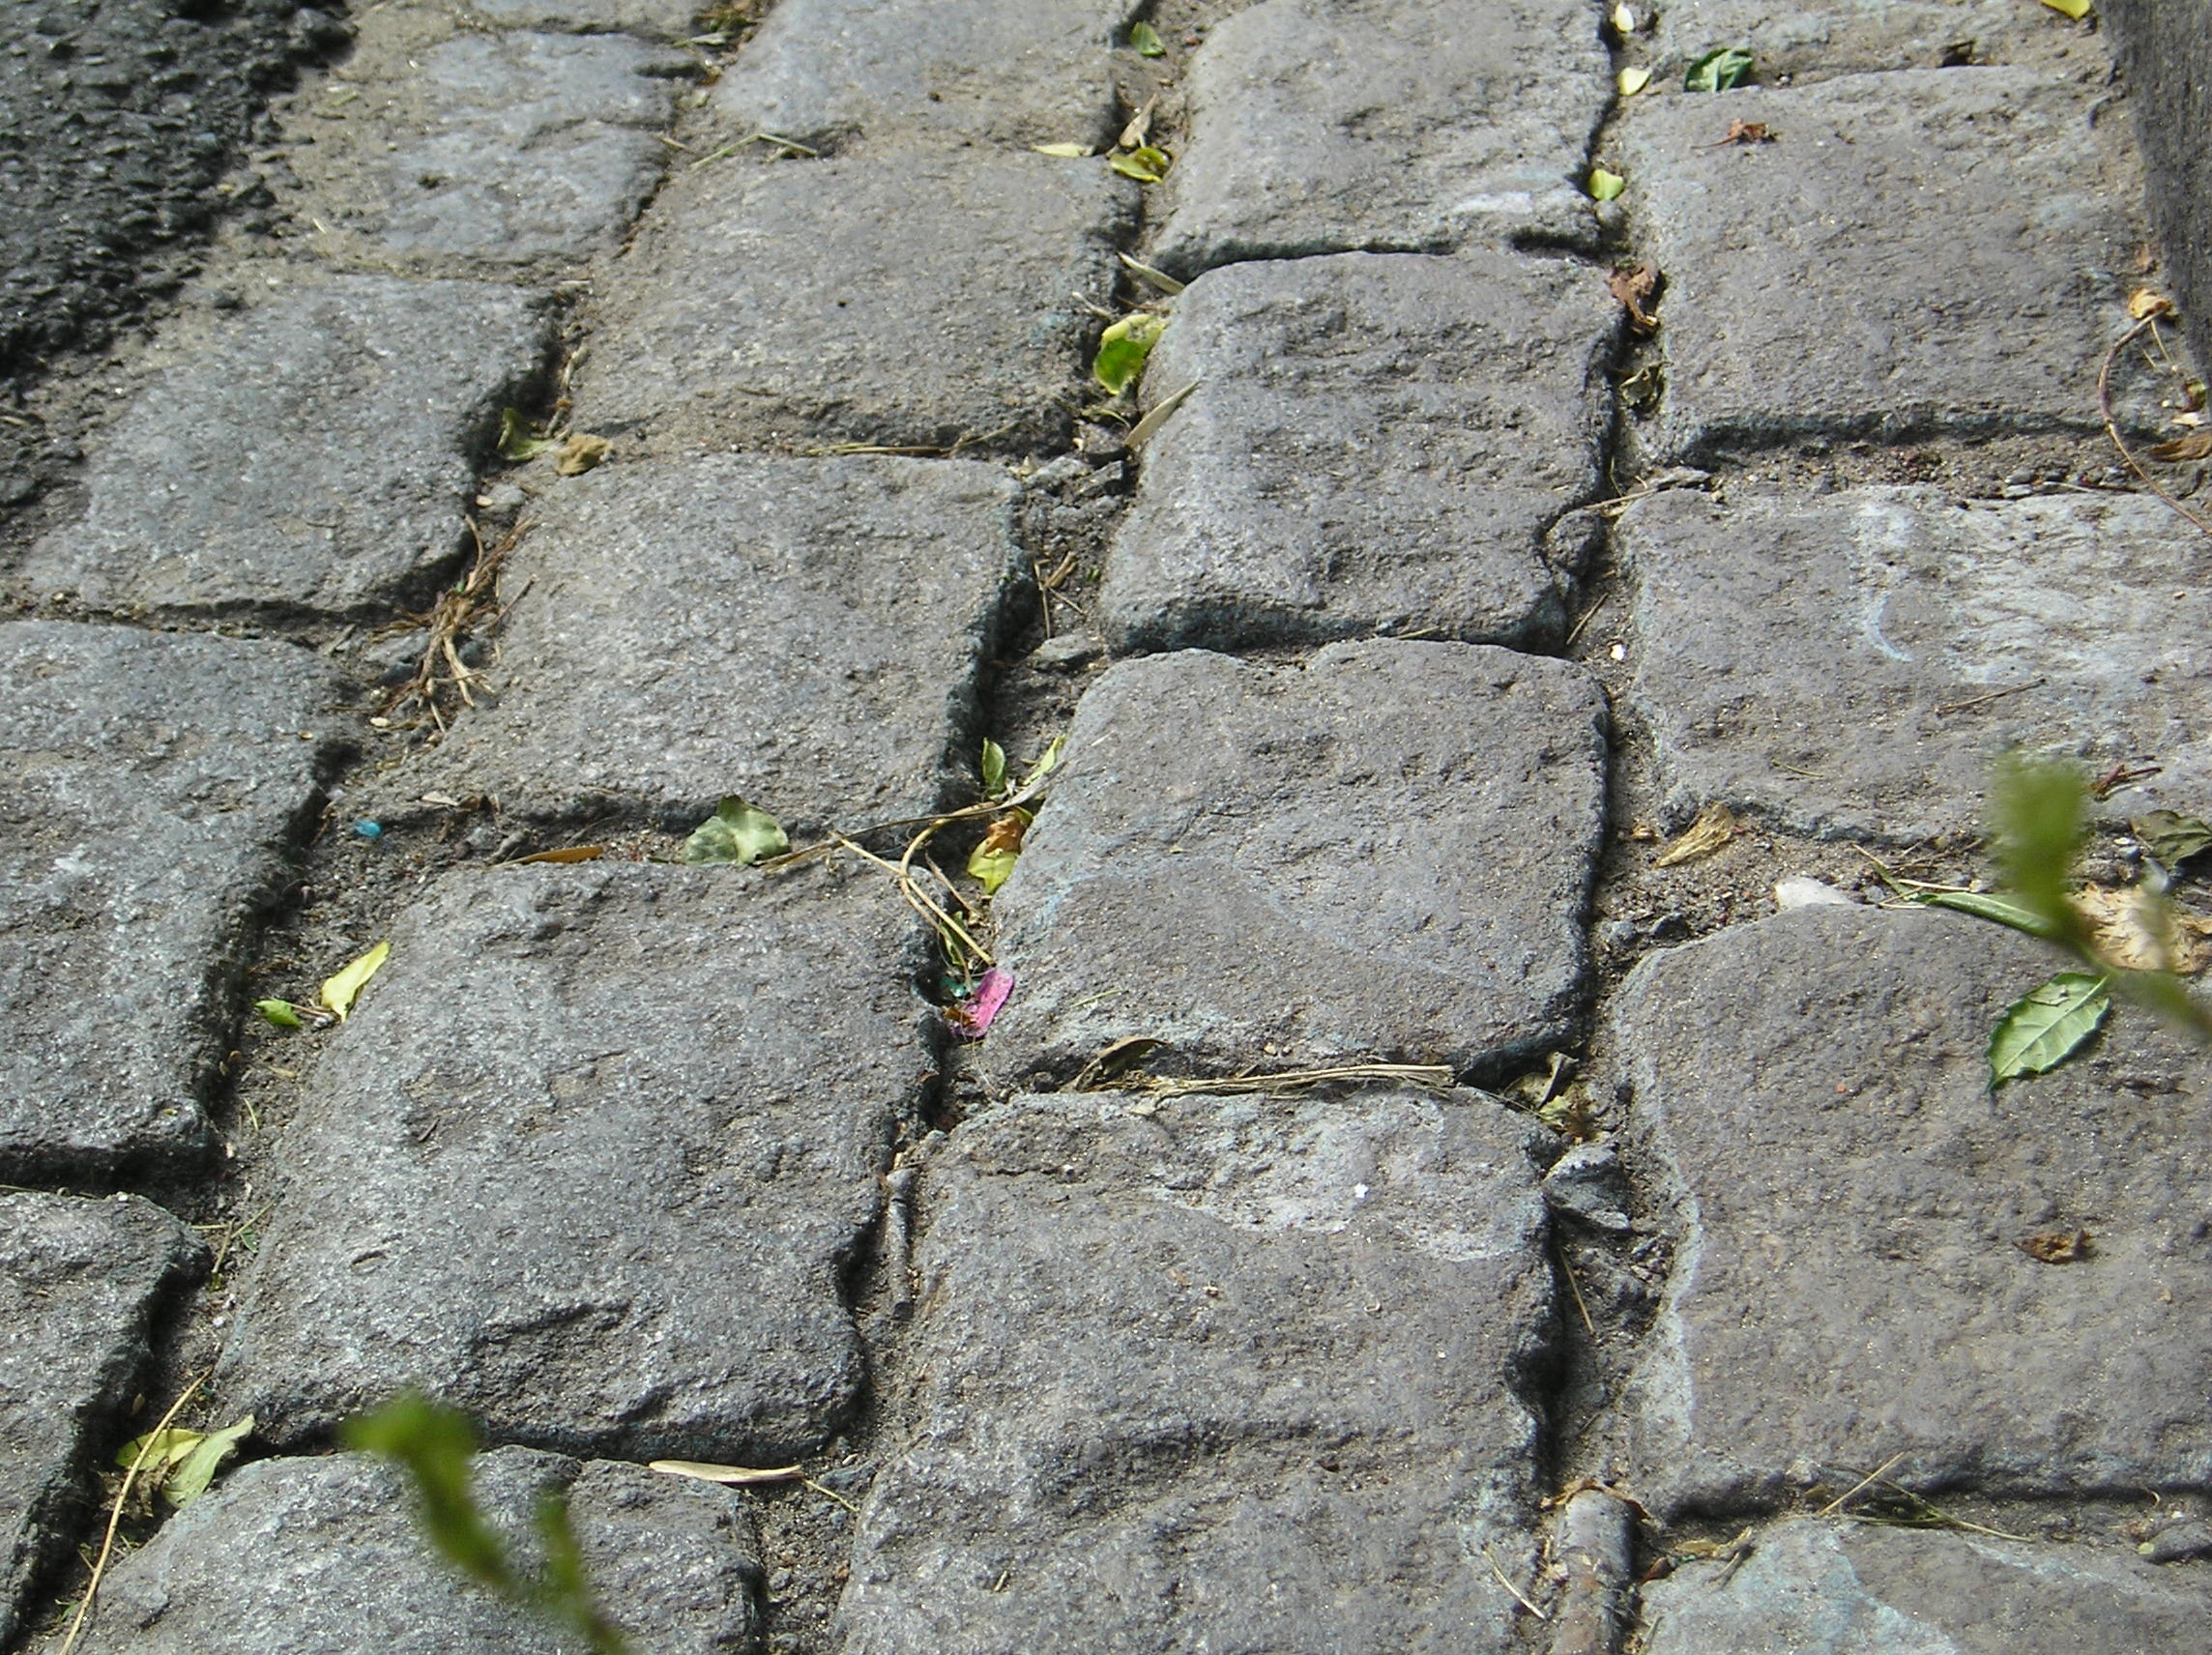
path, grass, rock, street, lawn, texture, sidewalk, floor, cobblestone, wall, asphalt, pavement, green, plaza, soil, stone wall, brick, adoquin, paving stones, flooring, road surface